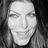
Emotion: happy